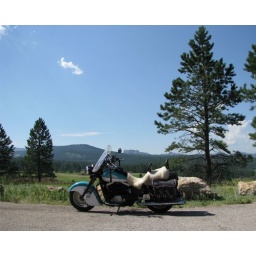
This is a page in a hard cover book I made to document Ran's motorcycle trip to Sturgis, SD.